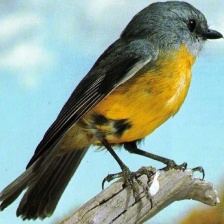
Species: EASTERN YELLOW ROBIN
Scientific name: EOPSALTRIA AUSTRALIS
ImageNet parent category: robin